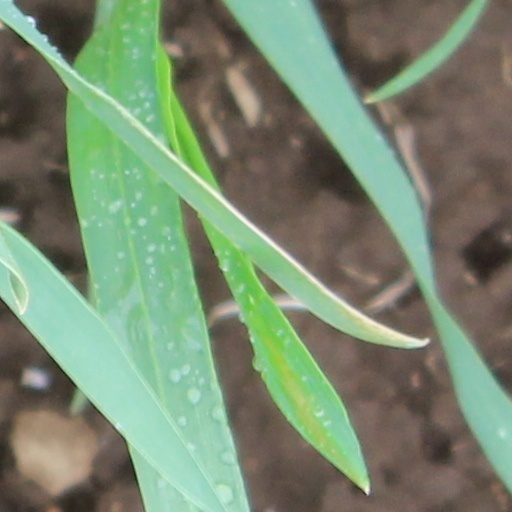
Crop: wheat